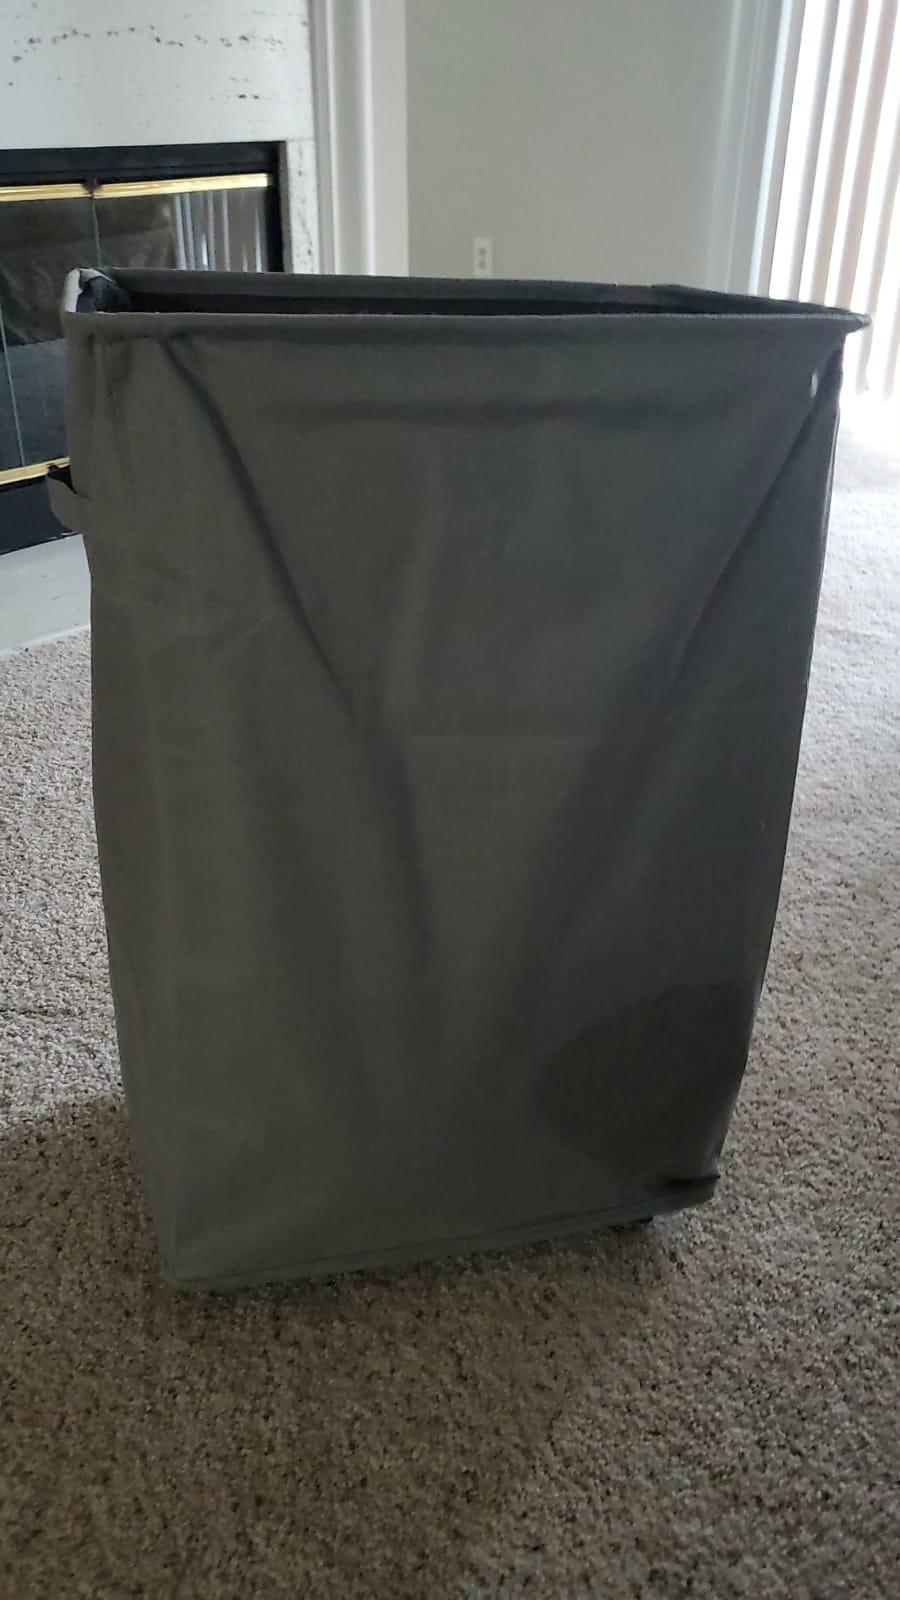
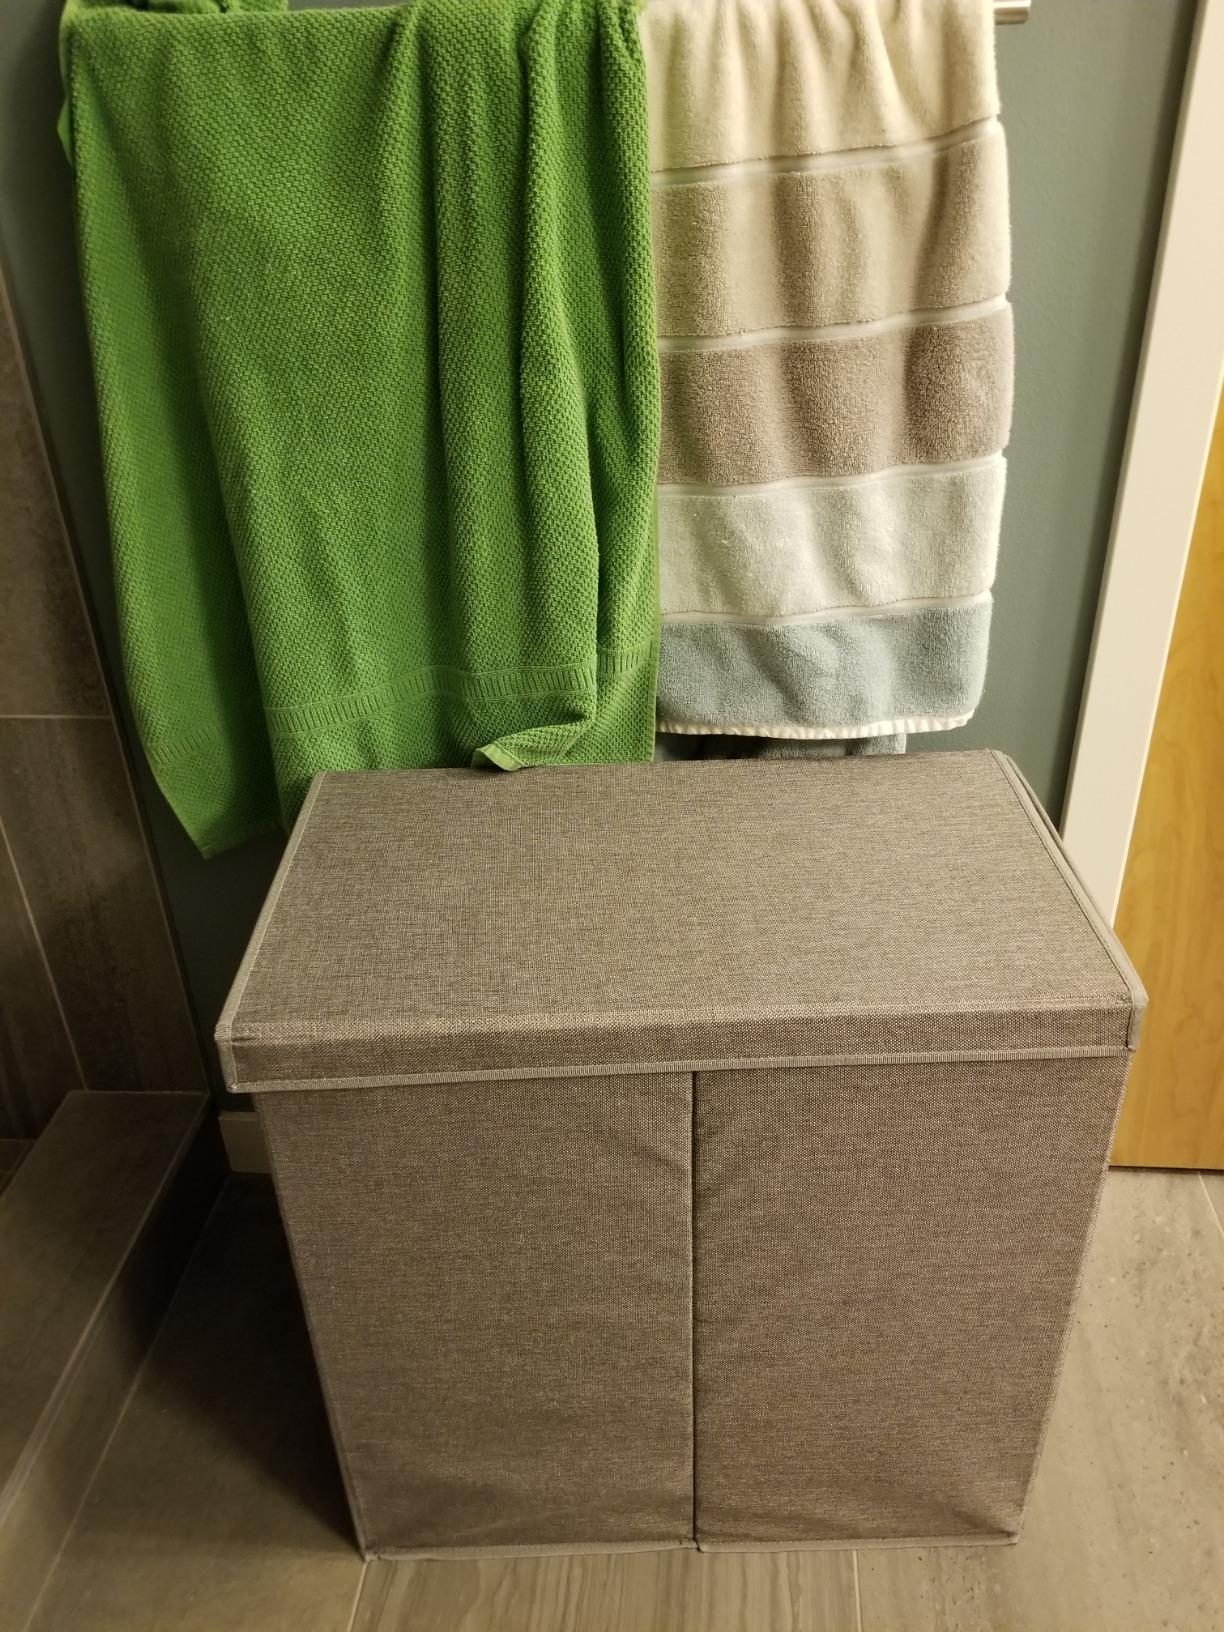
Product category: items_hamper
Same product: no